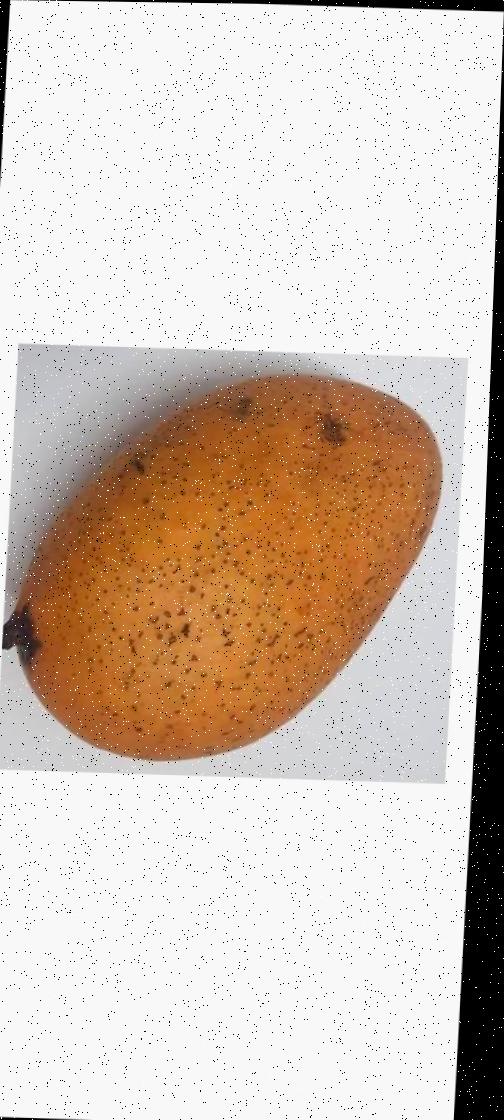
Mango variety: Ashshina Classic